Lviv bus

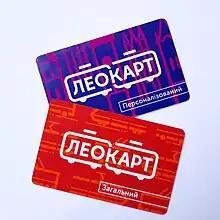
The LeoCard is a contactless smart card used for fare payment on public transportation in Lviv

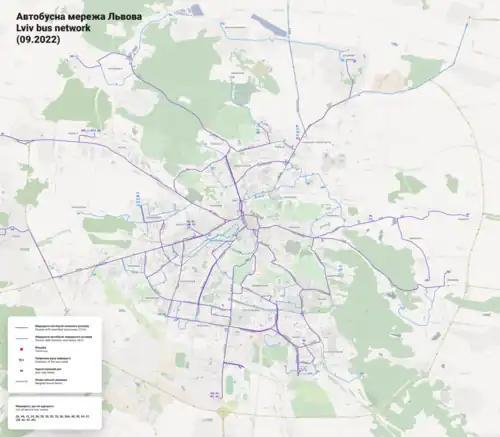
Bus network map of Lviv (09.2022)

Eway — Interactive map of Lviv public transport routes